CSS Alabama's New England Expeditionary Raid

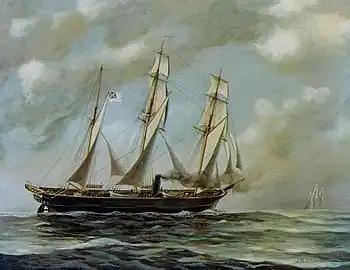
CSS "Alabama"

CSS "Alabama"s New England Expeditionary Raid commenced shortly after the Confederate States Navy ship left the Azores and cruised west toward the northeastern seaboard of Newfoundland and New England along the North American coastline. The primary area of operation during this expeditionary raid, was the eastern seaboard of the United States ranging as far down as Virginia and Bermuda.